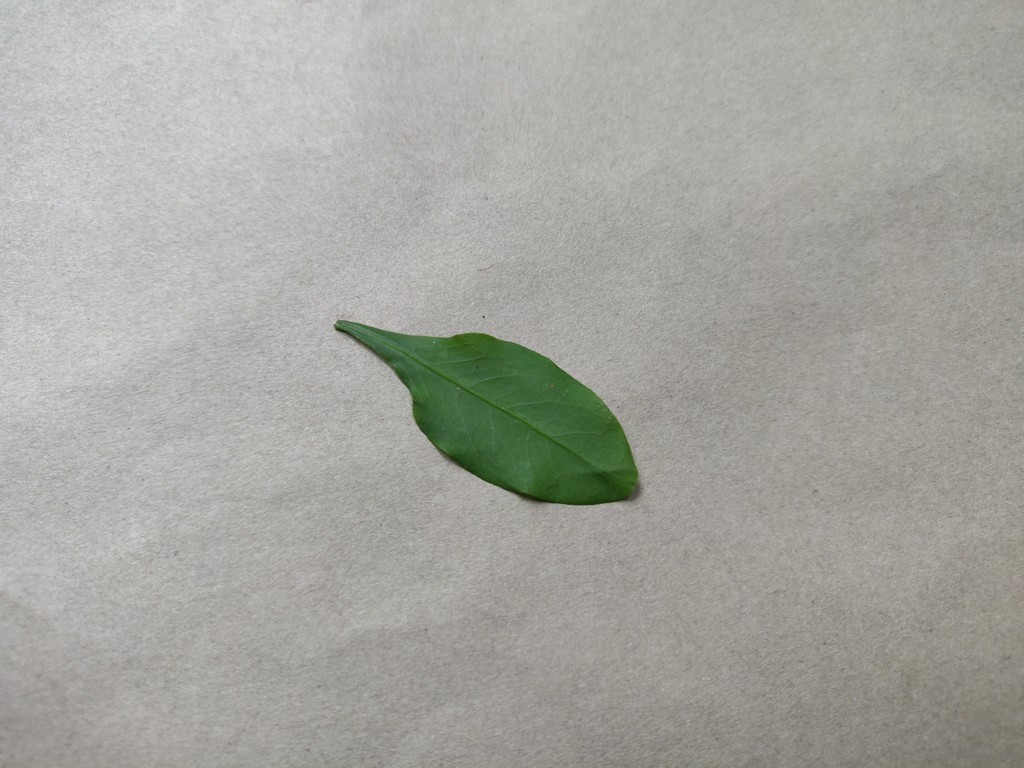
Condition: Healthy
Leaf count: single
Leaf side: front